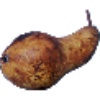
Label: pear_abate